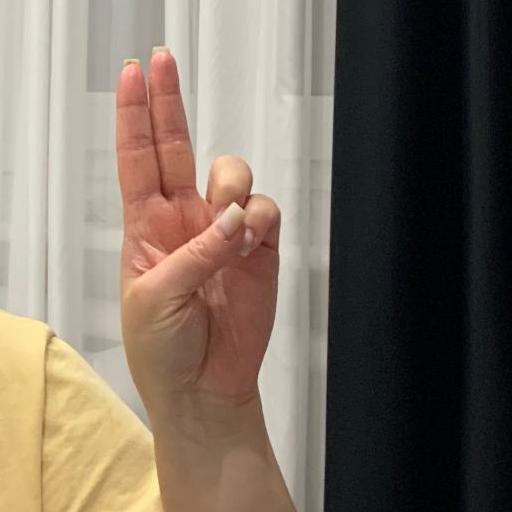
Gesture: two_up